Metallography

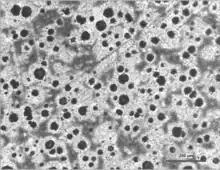
An image of the microstructures of ductile cast iron

Some of the most basic measurements include determination of the volume fraction of a phase or constituent, measurement of the grain size in polycrystalline metals and alloys, measurement of the size and size distribution of particles, assessment of the shape of particles, and spacing between particles.